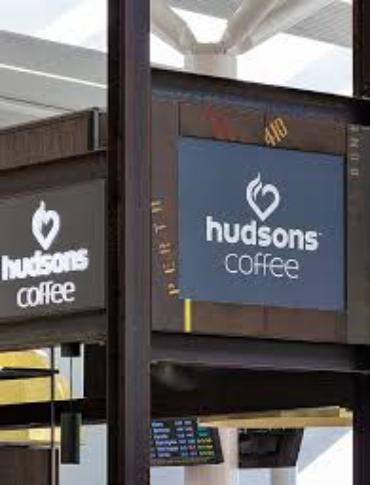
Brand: Hudsons Coffee-1
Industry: Food